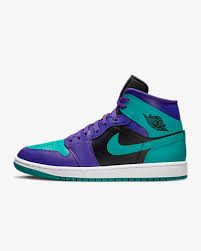
Label: Sneaker